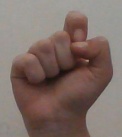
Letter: fa